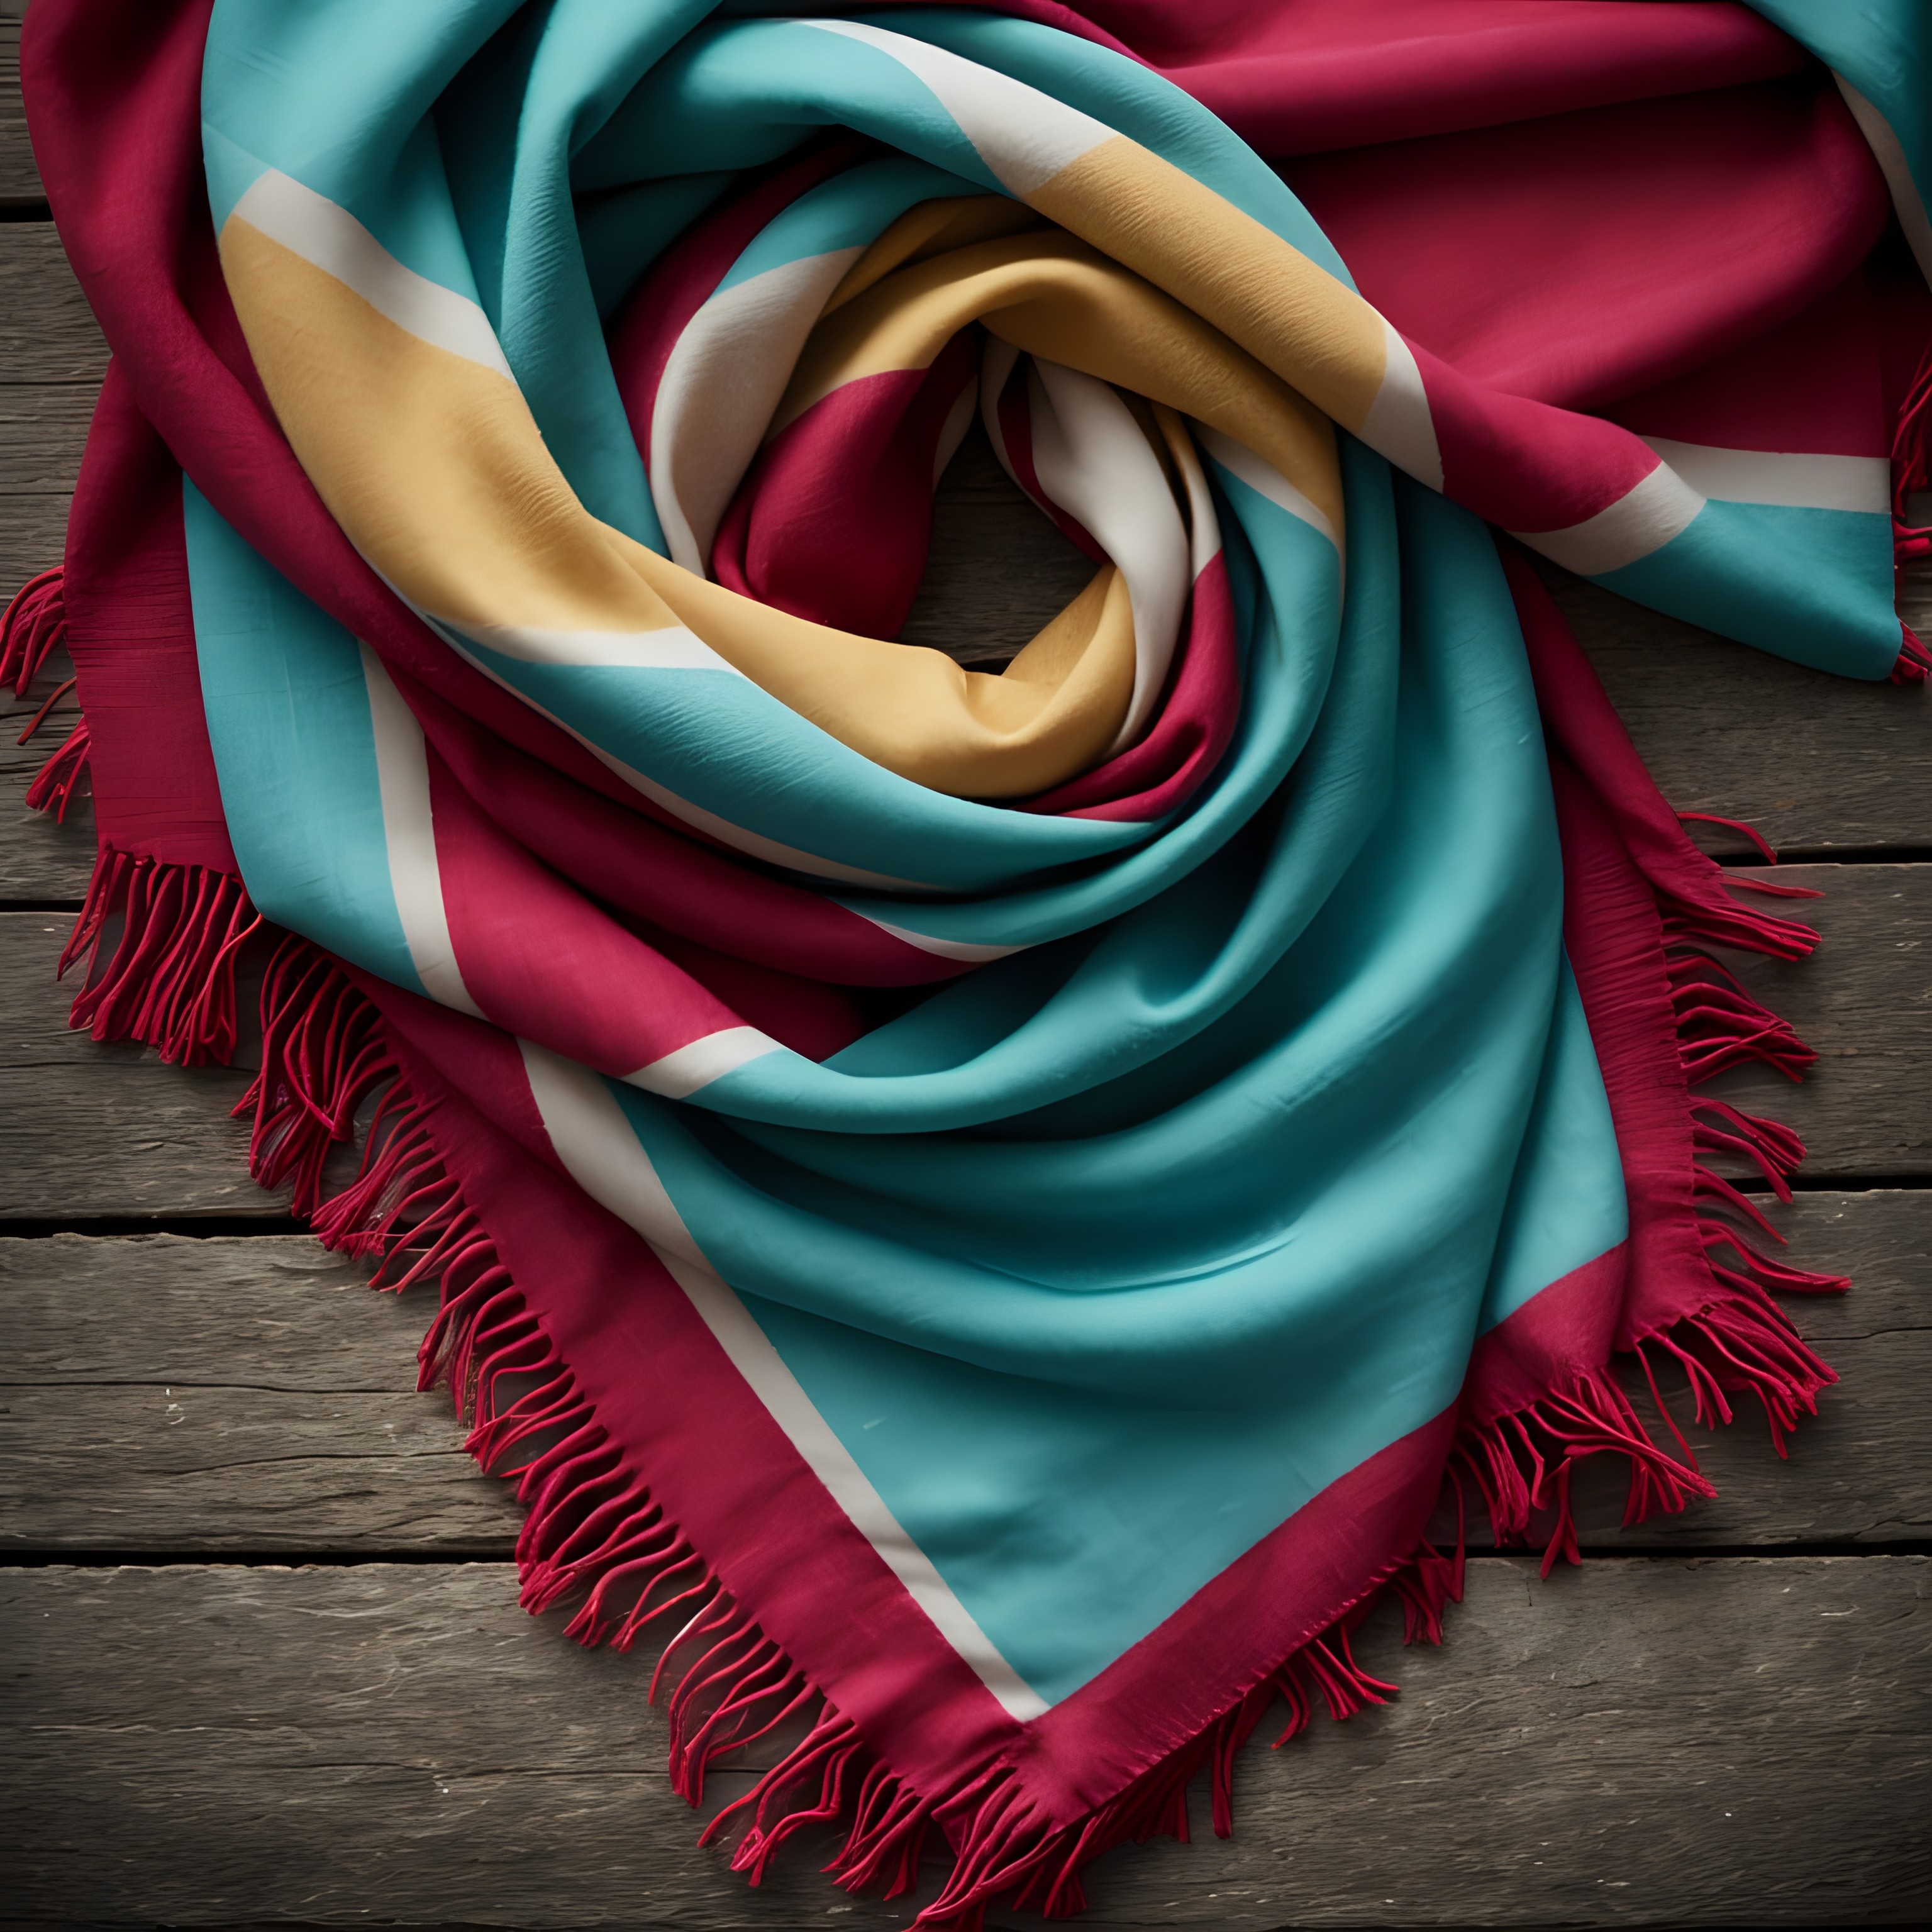
colorful, fashion, cold, clothes, winter, style, stylish, fabric, plant, petal, pink, headgear, magenta, rose, rose family, pattern, electric blue, linens, rose order, hair accessory, art, fashion accessory, flower, carmine, paper, garden roses, circle, visual arts, silk, paper product, peach, font, jewellery, shawl, undergarment, craft, thread